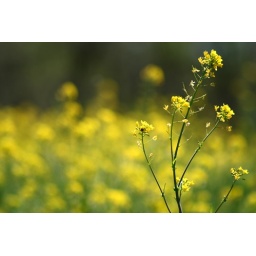
a mustard flower field. my car almost died beside it.